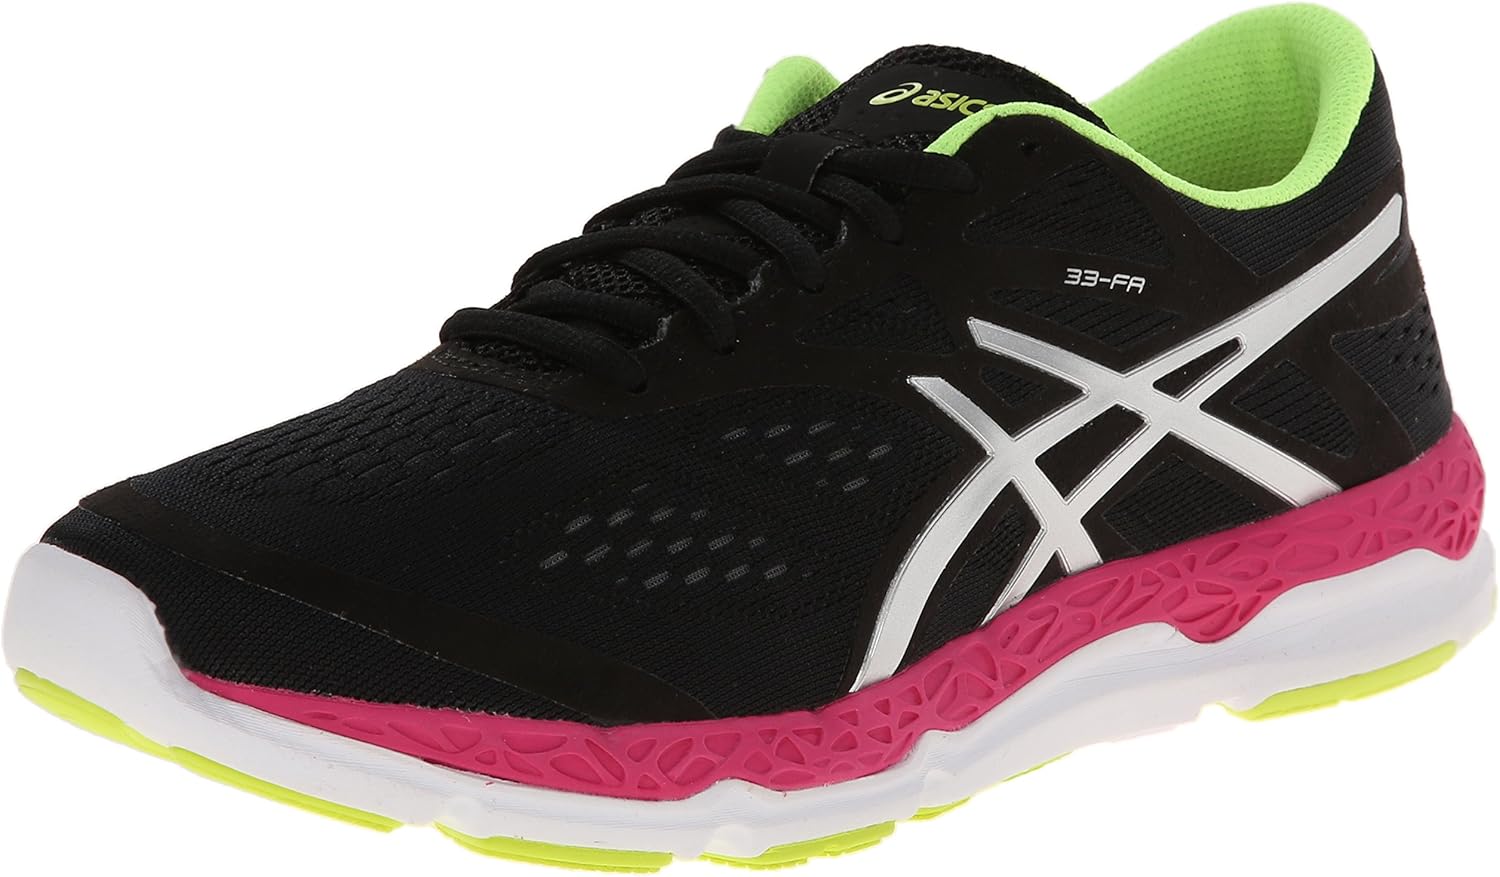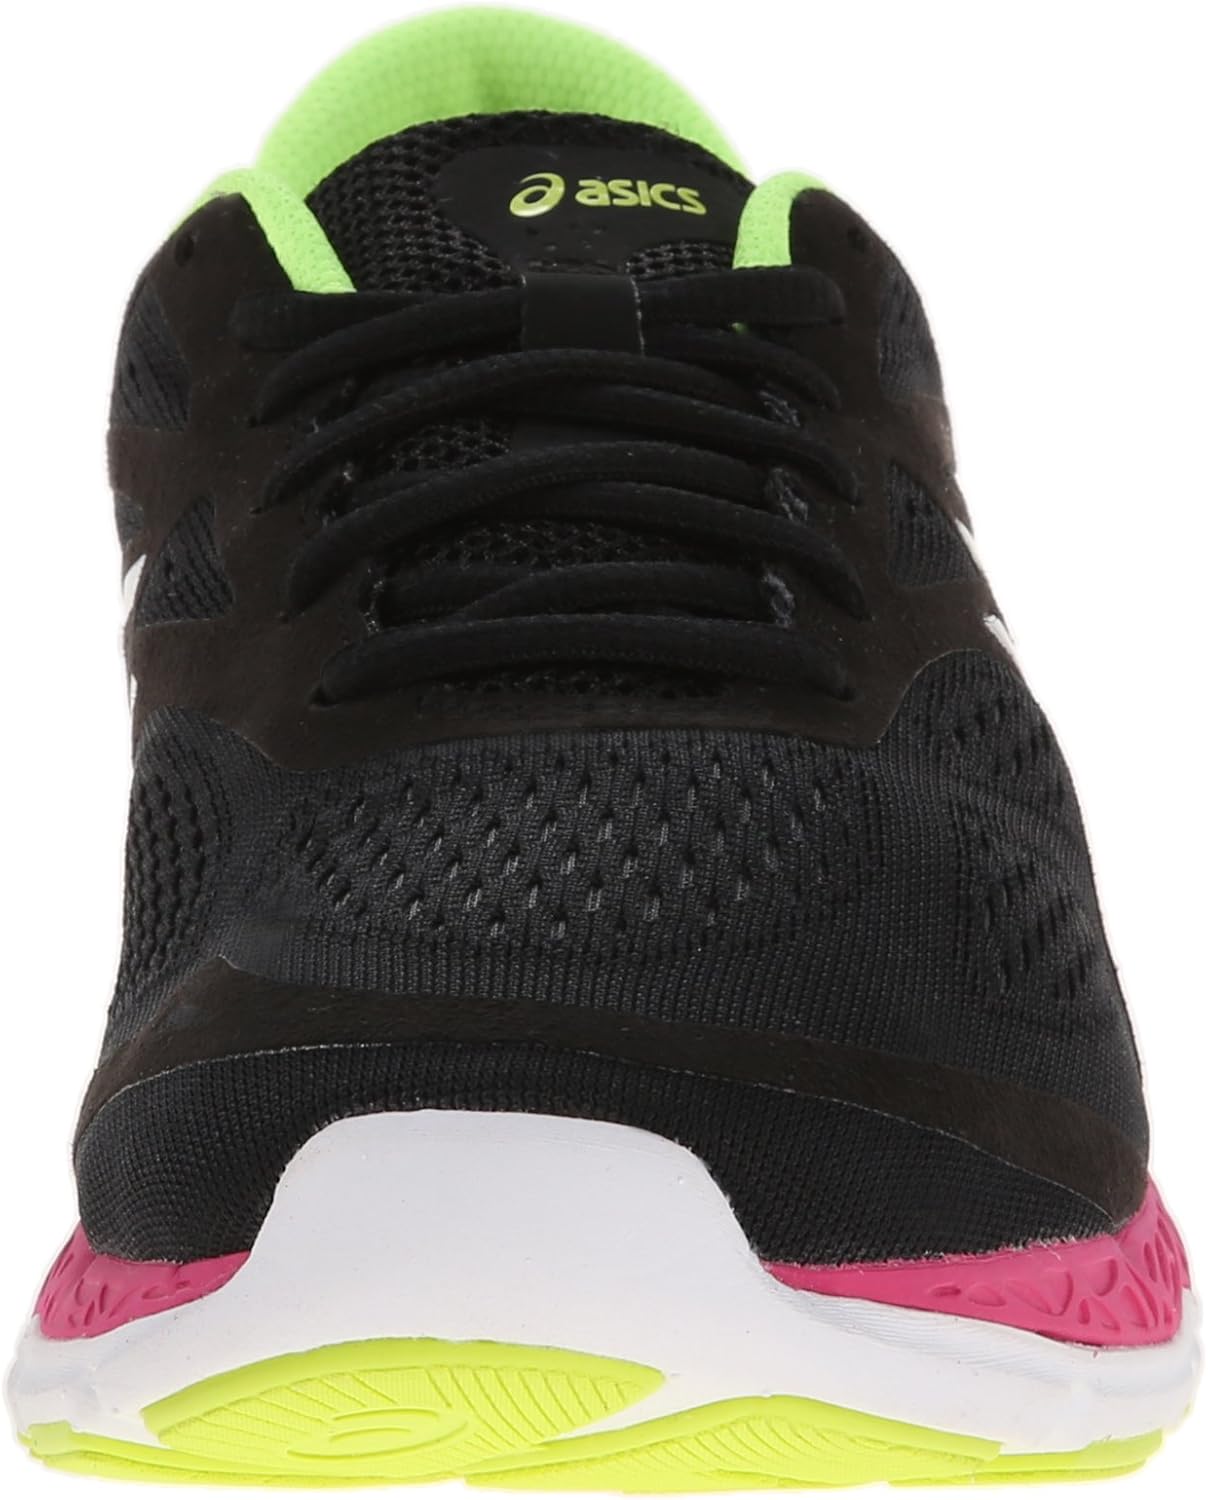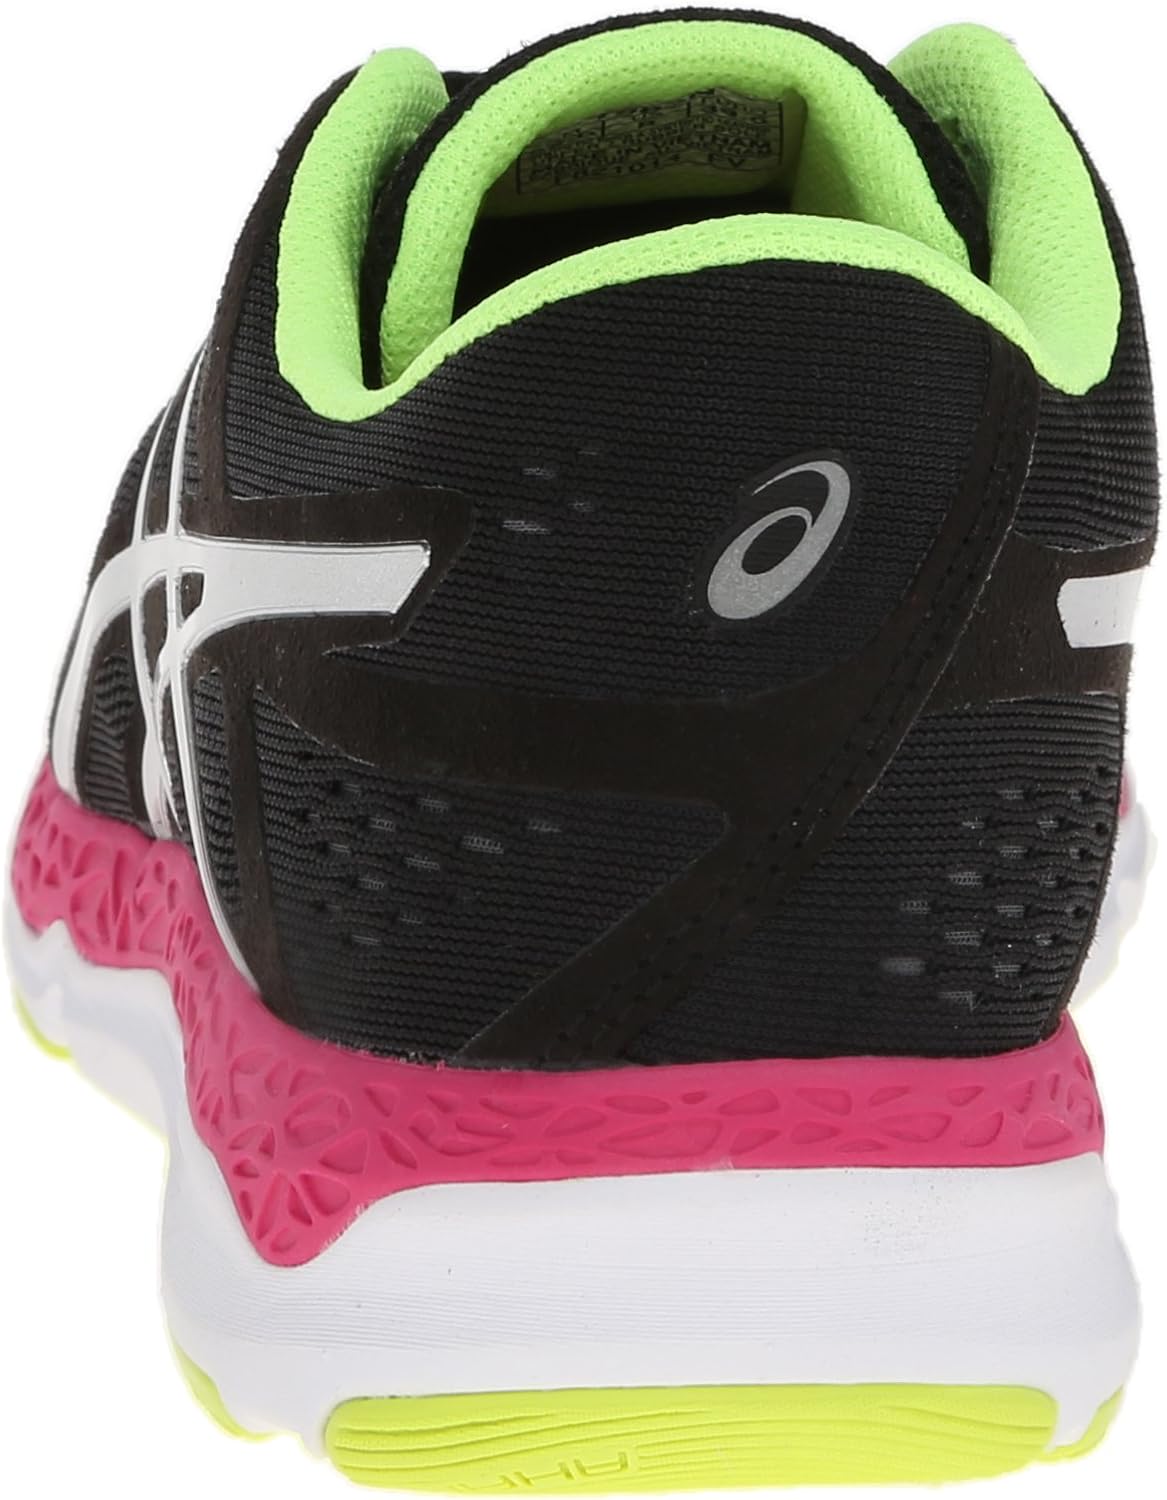
ASICS Women's 33-FA¿ Onyx/Hot Pink/Flash Yellow 10 B - Medium
Category: AMAZON FASHION
In 1949, Mr. Kihachiro Onitsuka began his athletic footwear company (Onitsuka Co., Ltd.) by manufacturing basketball shoes out of his living room in Kobe, Japan. He chose the name ASICS for his company in 1977, based on a famous Latin phrase "Anima Sana In Corpore Sano," which, when translated, expresses the ancient ideal of "A Sound Mind in a Sound Body." Taking the acronym of this phrase, ASICS was founded on the belief that the best way to create a healthy and happy lifestyle is to promote total health and fitness. Today, ASICS offers a full line of performance-driven athletic shoes and technical active sports apparel and accessories dedicated to bringing harmony to the body and soul.
Features: 100% Synthetic | Imported | Rubber sole | Removable insole